Boris Nemtsov

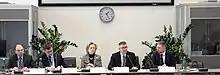
Presentation of the Nemtsov Report 2020 by the Parliamentary Assembly of the Organization for Security and Co-operation in Europe in the Hofburg

Nemtsov was briefly a candidate for the presidency of Russia in the 2008 election. On 26 December 2007, Nemtsov withdrew his candidacy for the 2008 election, saying that he did not want to draw votes away from the other candidate of the "democratic opposition", Mikhail Kasyanov. Nemtsov said he was no longer running partly because of a belief that the government had predetermined the election's winner.